Petar Petrov (footballer, born 1988)

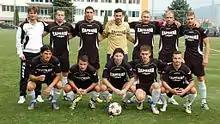
Kariana's starting eleven in an AFL Cup match against Kom Berkovitsa

Petrov started playing for Kariana in the spring 2013–14 season and since he is a regular choice. In Kariana's first participation in the AFL Cup Petrov helped the team reach the North-west final, while in the First stage he saved a penalty in a 2:1 win over Kom Berkovitsa and completing a clean sheet and saving two penalties securing a win over Manastirishte 2000.